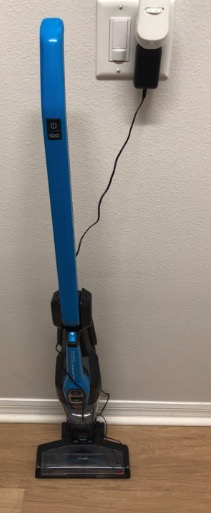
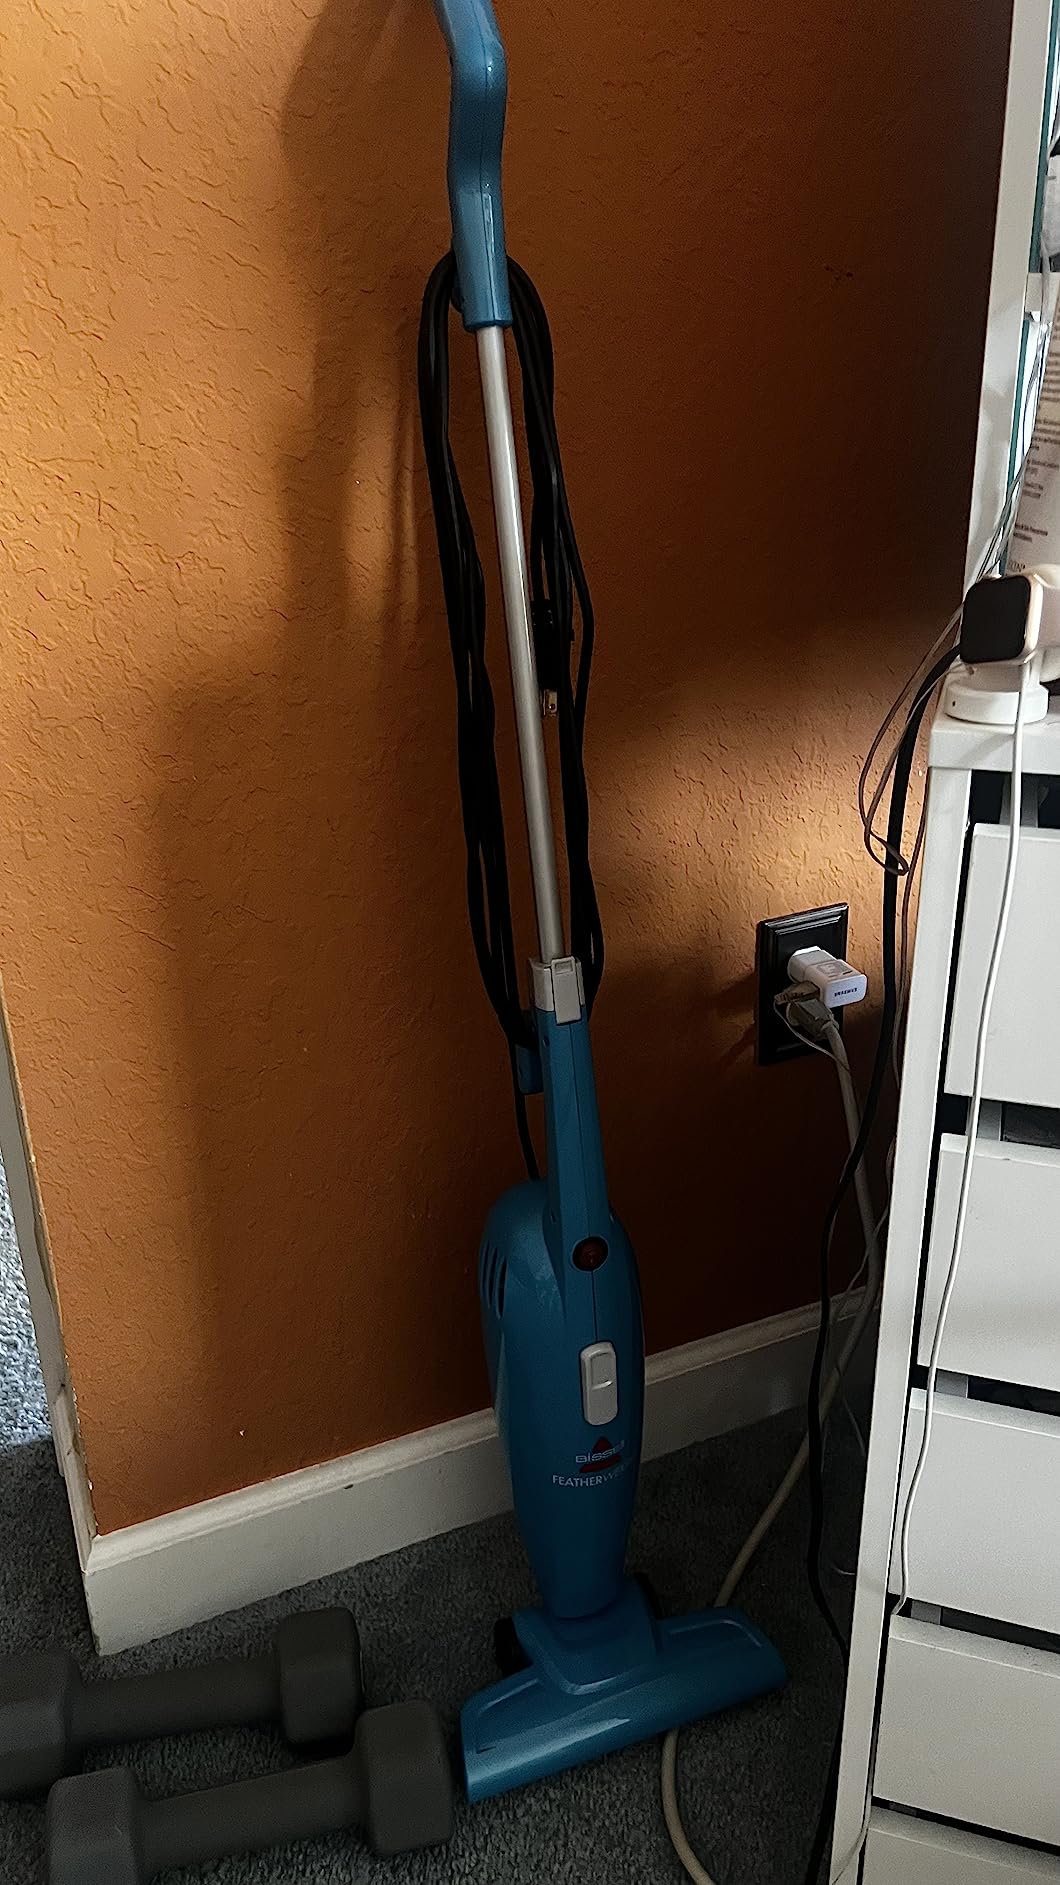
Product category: items_vacuum
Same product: no